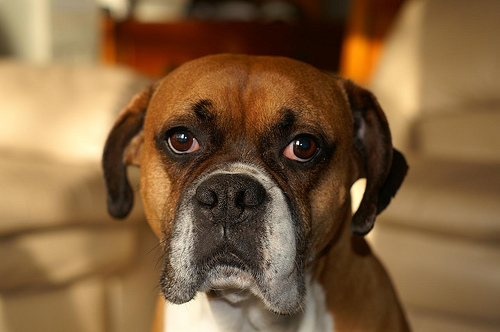
Animal: dog
Breed: boxer